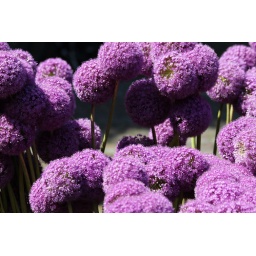
There was a lovely little flower market outside the church in Alkmaar.--Schn.